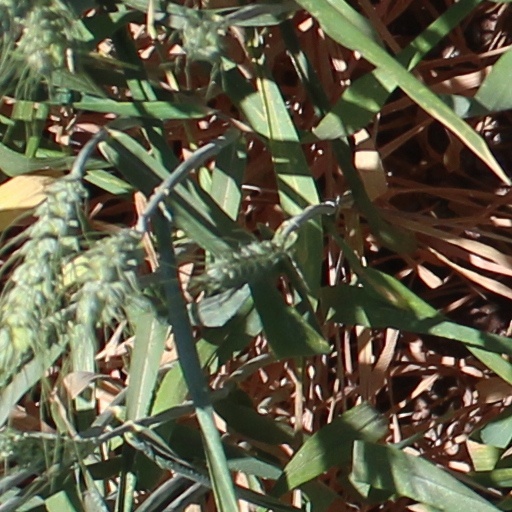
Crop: wheat